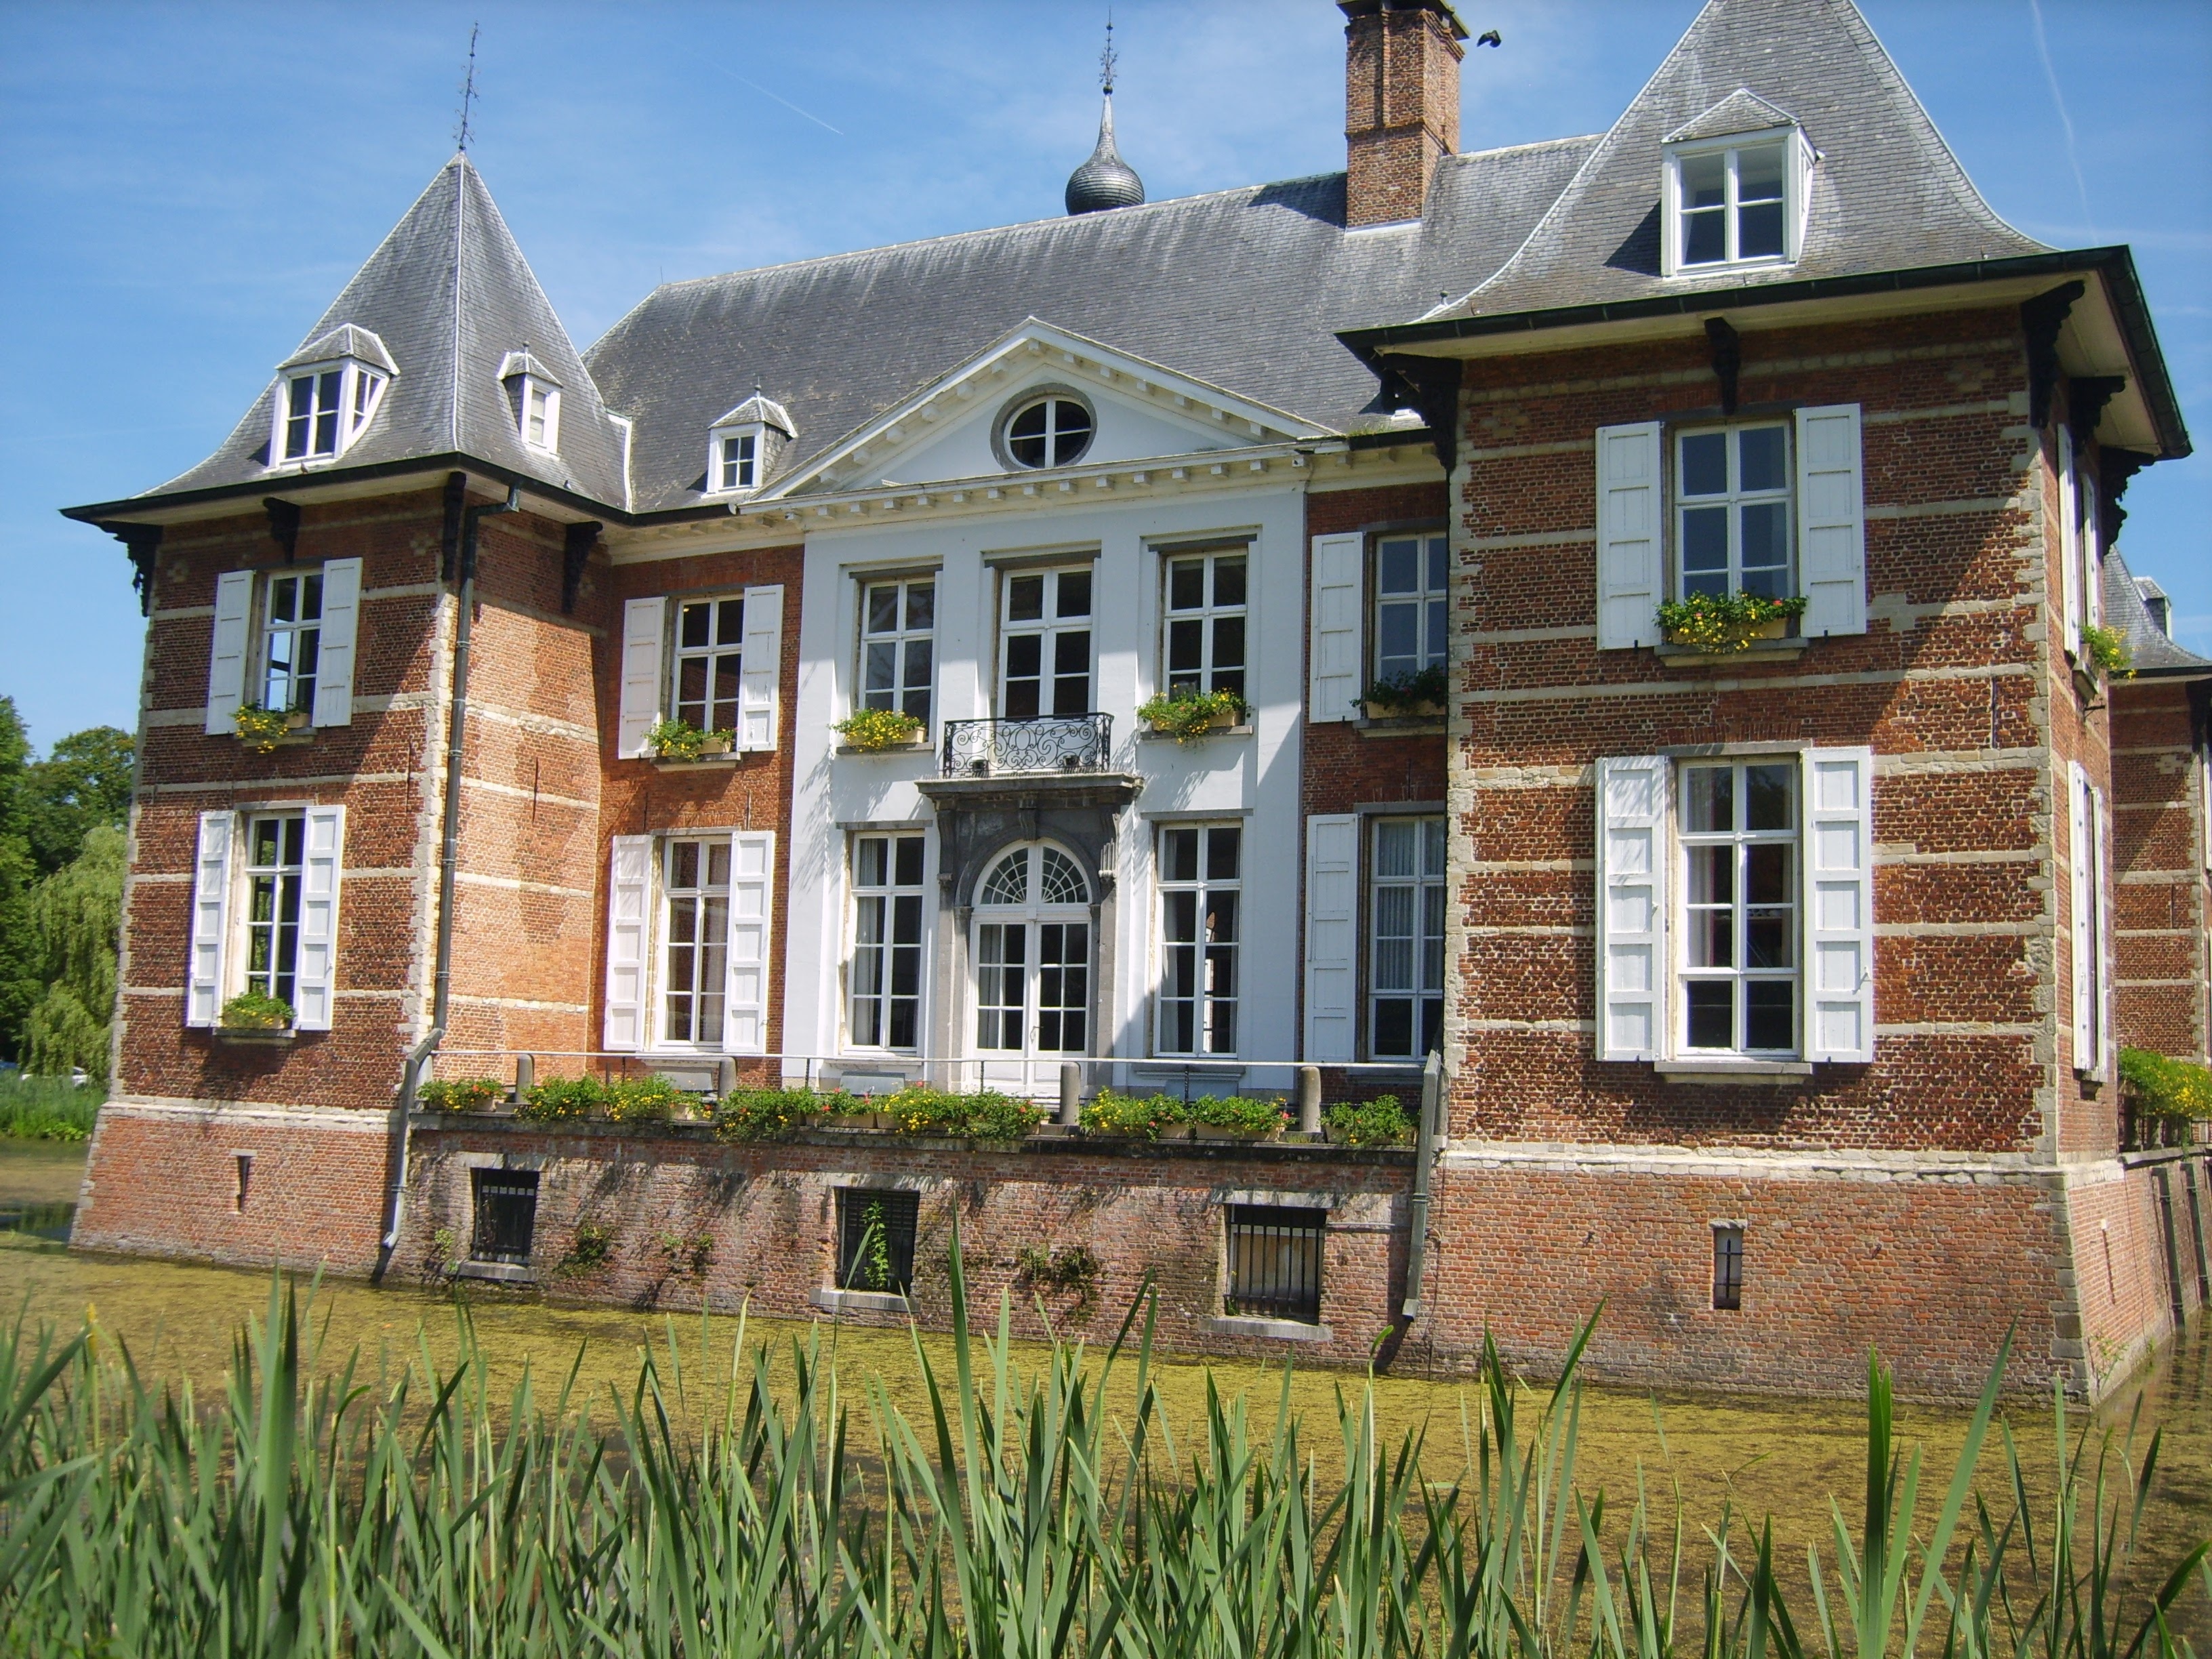
architecture, villa, mansion, house, building, chateau, home, village, cottage, castle, facade, property, belgium, farmhouse, estate, neighbourhood, manor house, real estate, old buildings and structures, stately home, shots, residential area, historic house